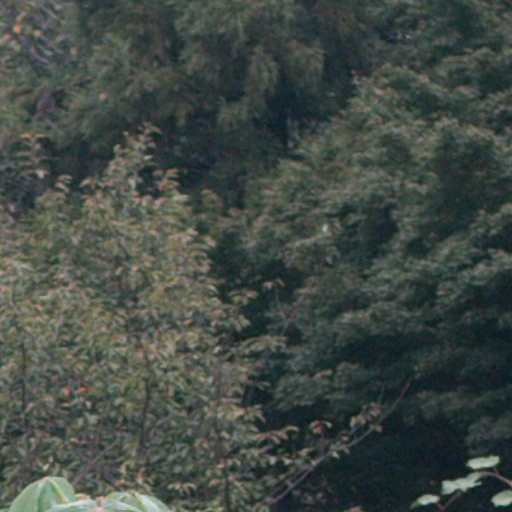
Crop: cassava